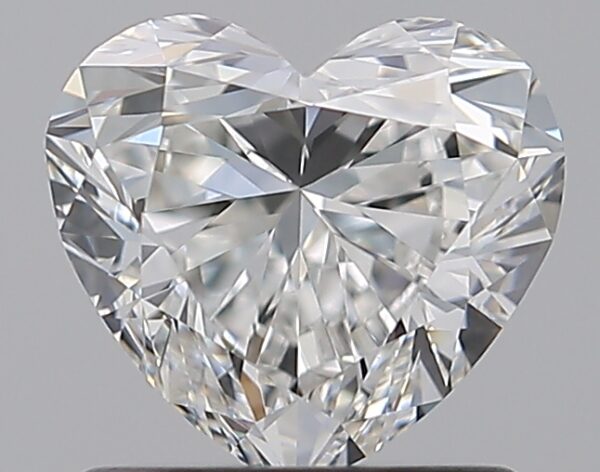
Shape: heart
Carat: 1
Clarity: VVS1
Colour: G
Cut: VG
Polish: EX
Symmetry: VG
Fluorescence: N
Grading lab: GIA
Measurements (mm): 5.99 x 6.61 x 3.96